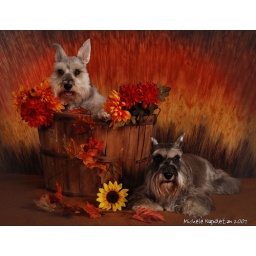
This is my dog Lexi in the basket and my mom dog hedi